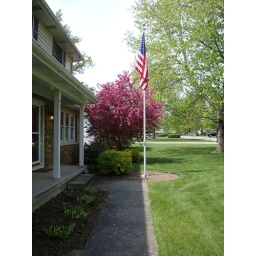
The flag &amp;amp; blossoming tree in front of my parents' house